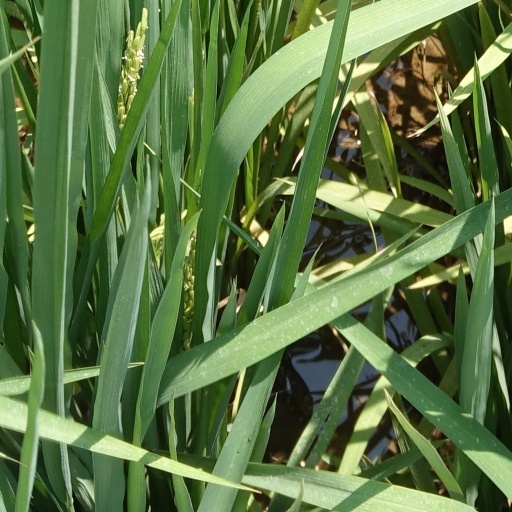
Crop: rice